Province of Carolina

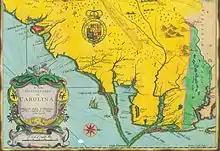
Map of Carolina (1676)

In 1669, William Sayle of Bermuda had taken over the command of the party of settlers gathered in Bermuda after Sir John Yeamans resigned while undergoing repairs of his vessel in Bermuda. Most of the party was made up of emigrants from England who had arrived in Bermuda en route to the establishment of the settlement in the Carolinas. Sayle arrived in Carolina aboard a Bermuda sloop with a number of Bermudian families to found the town of Charlestown.